Aftermath of the 2023 Turkey–Syria earthquakes

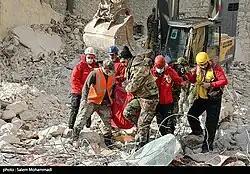
Debris removal in Aleppo, Syria

President of the Turkish Red Crescent, Kerem Kınık, said the national blood stock may not be sufficient and made an appeal on social media urging people to donate blood across the country. On 7 February, many search and rescue teams from various cities, many from Istanbul, and AFAD volunteers reached the affected areas. At Istanbul, 12,752 volunteers were flown on 73 flights to the region by 06:00. By 11 February, there were over 159,000 volunteer and professional search and rescue personnel in the affected area.